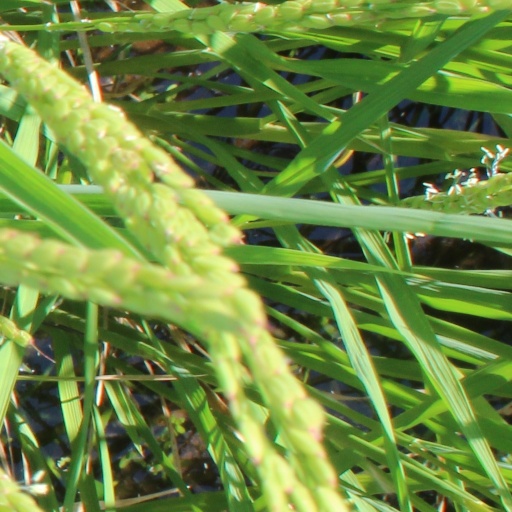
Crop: rice